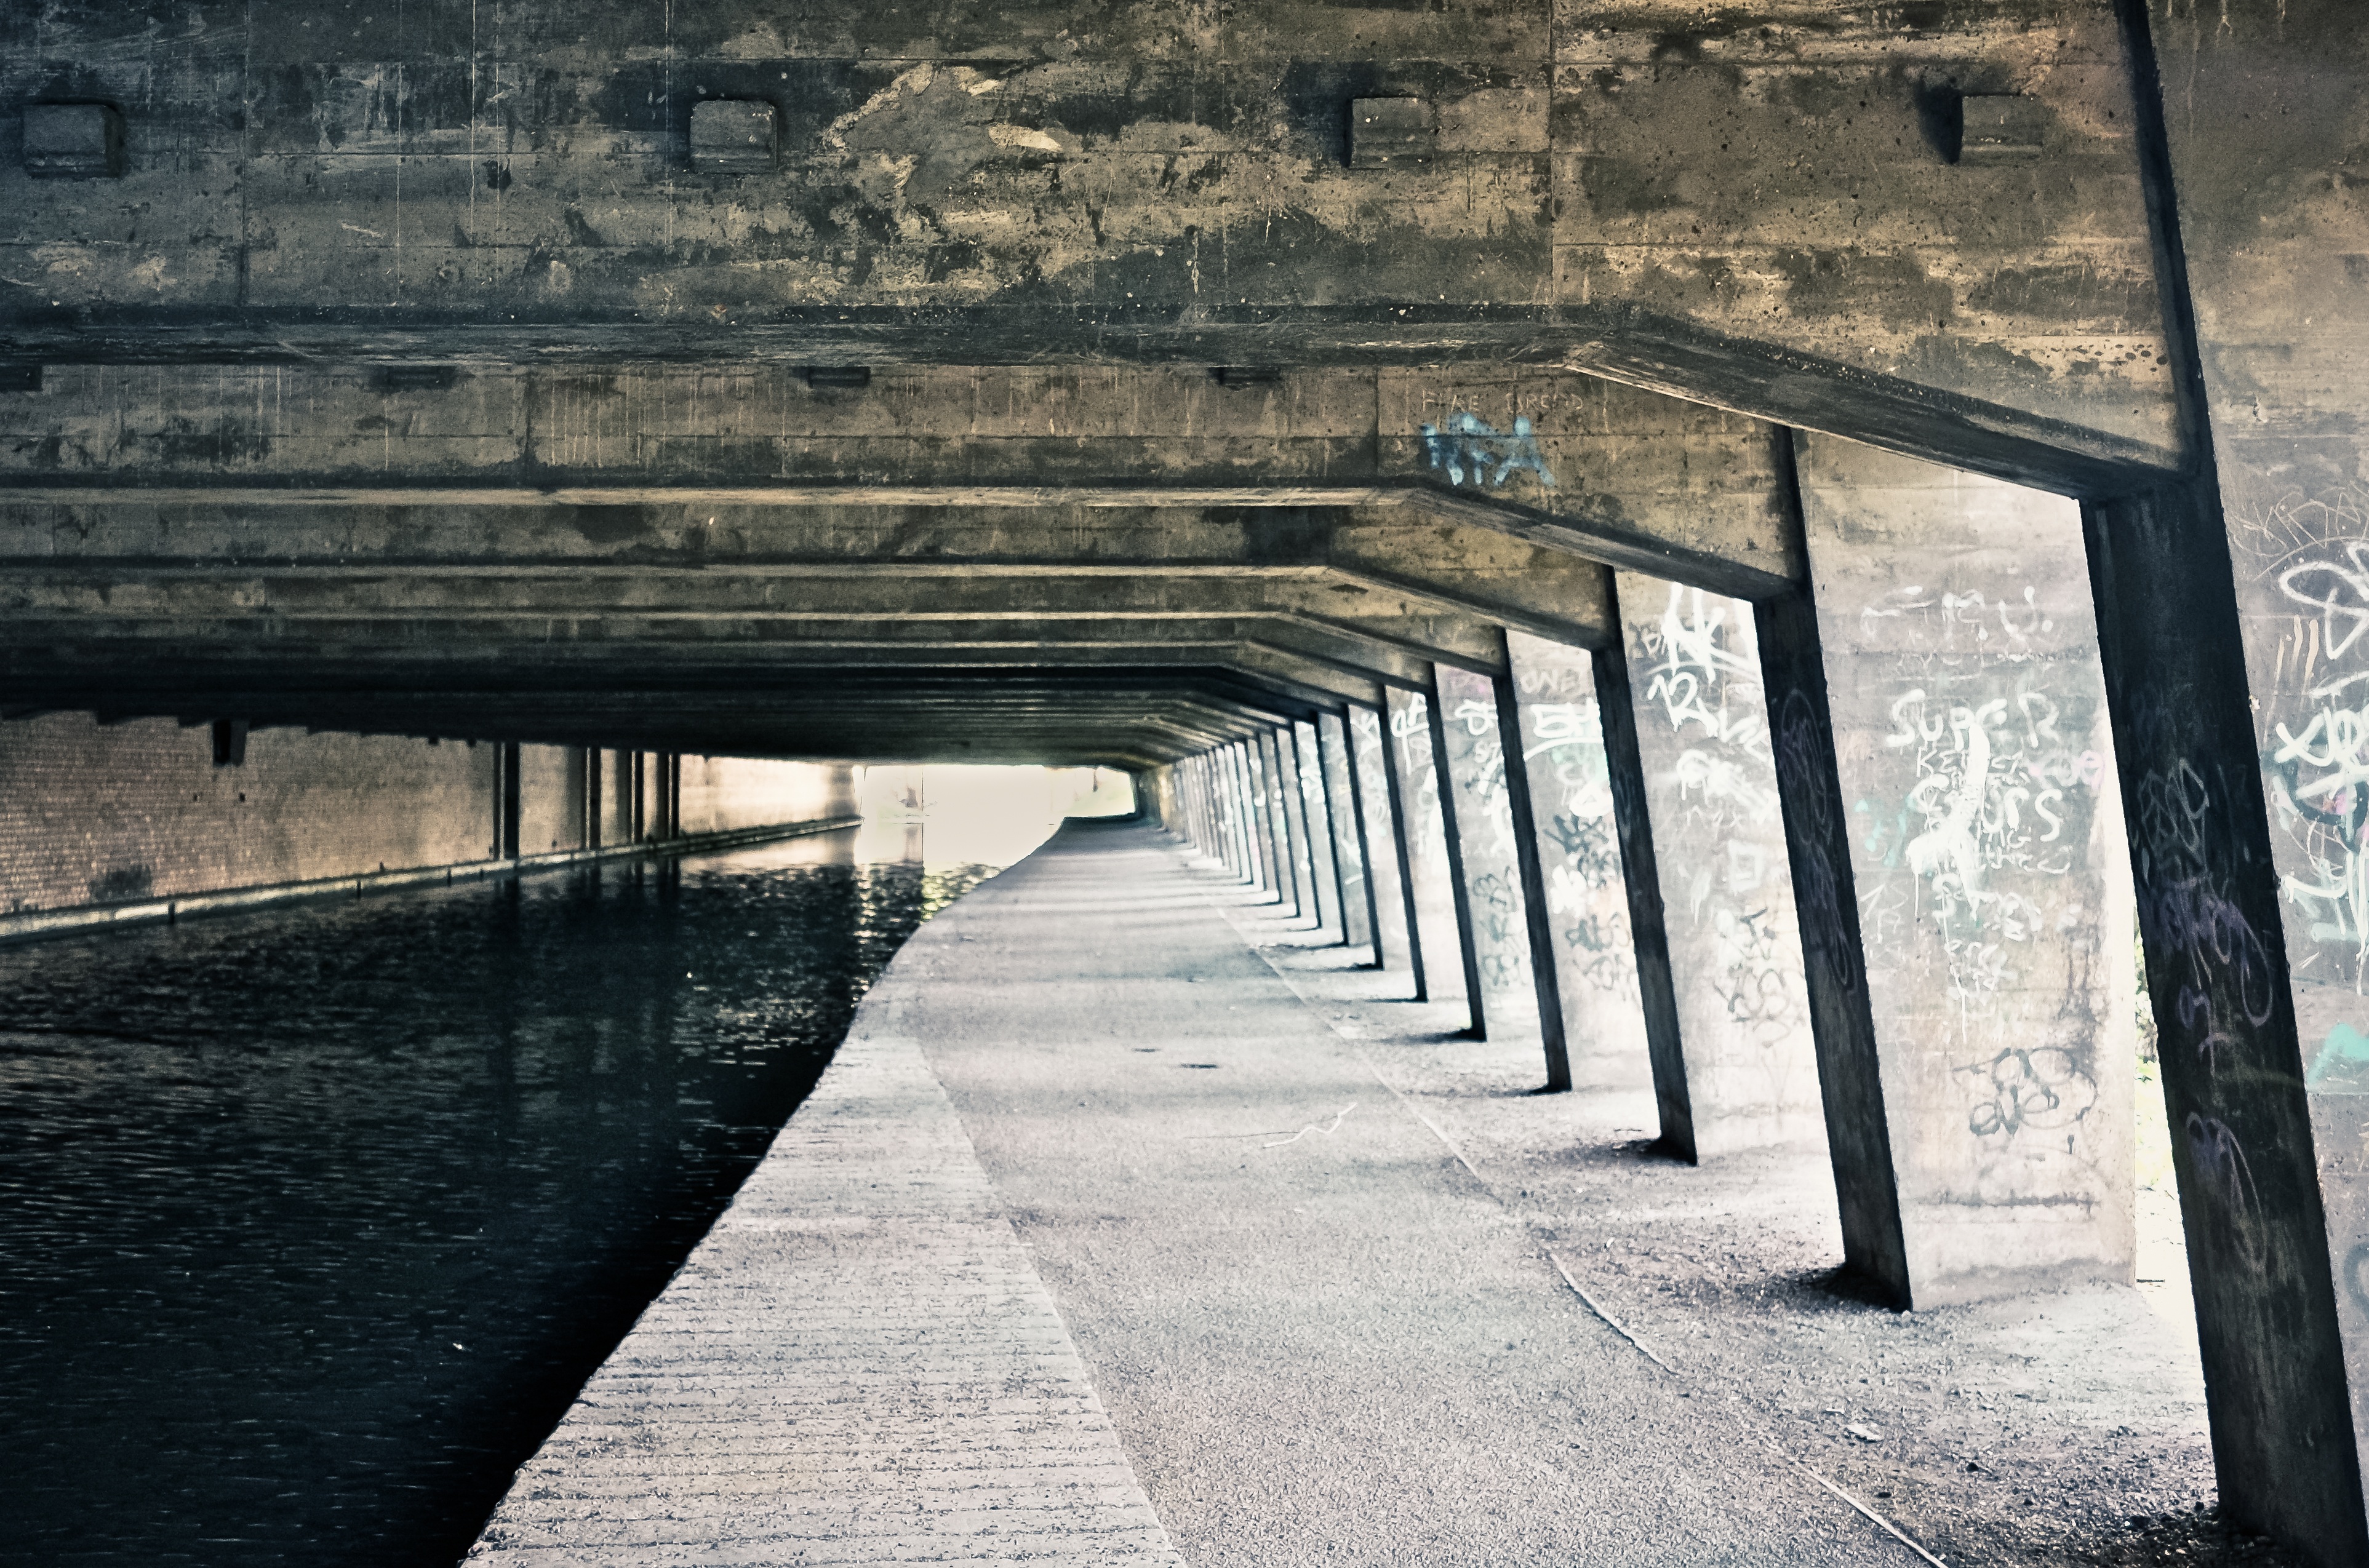
architecture, wood, bridge, canal, tunnel, reflection, monochrome, concrete, urban area